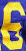
Number: 6